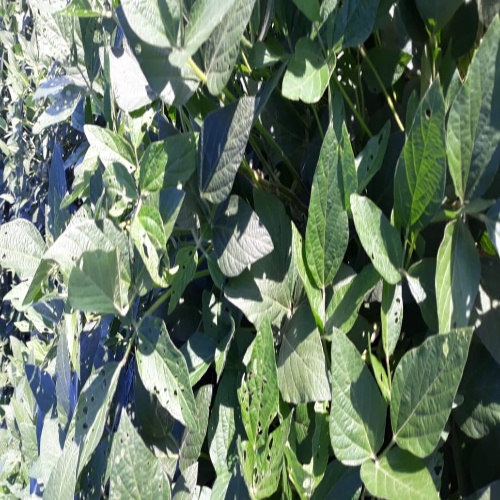
Label: Diabrotica_speciosa